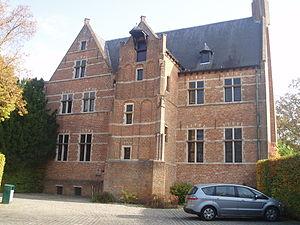
Le prieuré de Tailleville est le prieuré d'un ancien monastère, situé à Douvres-la-Délivrande, en France.
Le prieuré Sainte-Lioba est un prieuré de moniales de la fédération de Sainte-Lioba appartenant à l'ordre de Saint-Benoît fondé en 1963 à Frederiksberg.
Le prieuré de Froville-la-romane se situe sur la commune française de Froville, dans le département de Meurthe-et-Moselle, à équidistance des villes de Nancy et d'Épinal.
Le prieuré de Corsendonk était un monastère de chanoines réguliers augustiniens situé à Vieux-Turnhout, en Belgique, dans la Province d'Anvers. Fondé en 1393, Corsendonk a d'abord connu un essor rapide. L’église fut construite dès 1432, et le cloître en 1494.